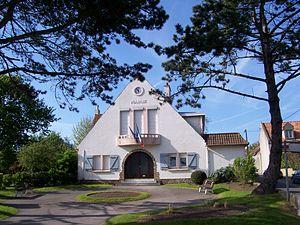
Mairie de Condette, Pas de Calais, France.
Condette est une commune française située dans le département du Pas-de-Calais en région Hauts-de-France.